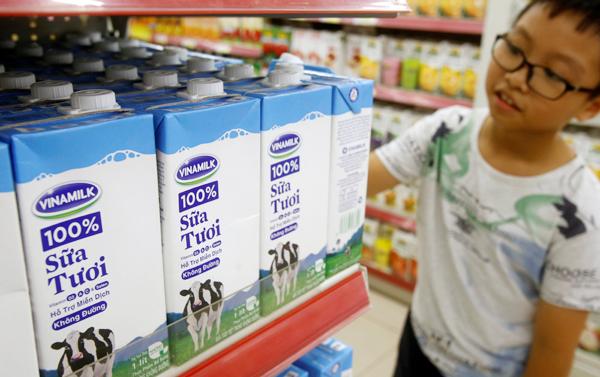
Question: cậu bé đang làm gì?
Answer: đang lựa xem sữa